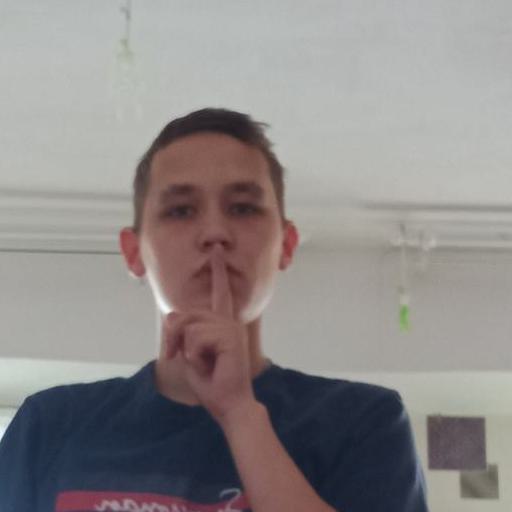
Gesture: mute